Hans Fleming

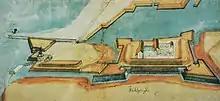
Perspective drawing of Jönköping Castle from 1617, made by Hans Fleming

Hans Fleming (born around 1545 in Namur, died in 1623) was a Flemish fortress builder, architect and sculptor active in Sweden.